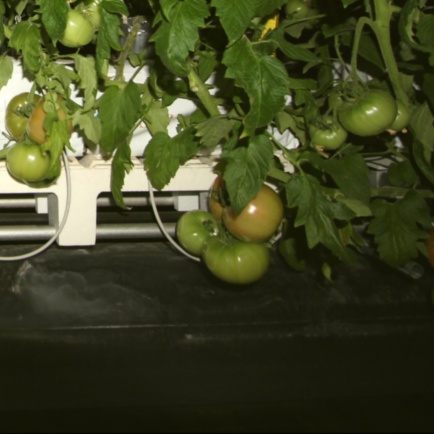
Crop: tomato